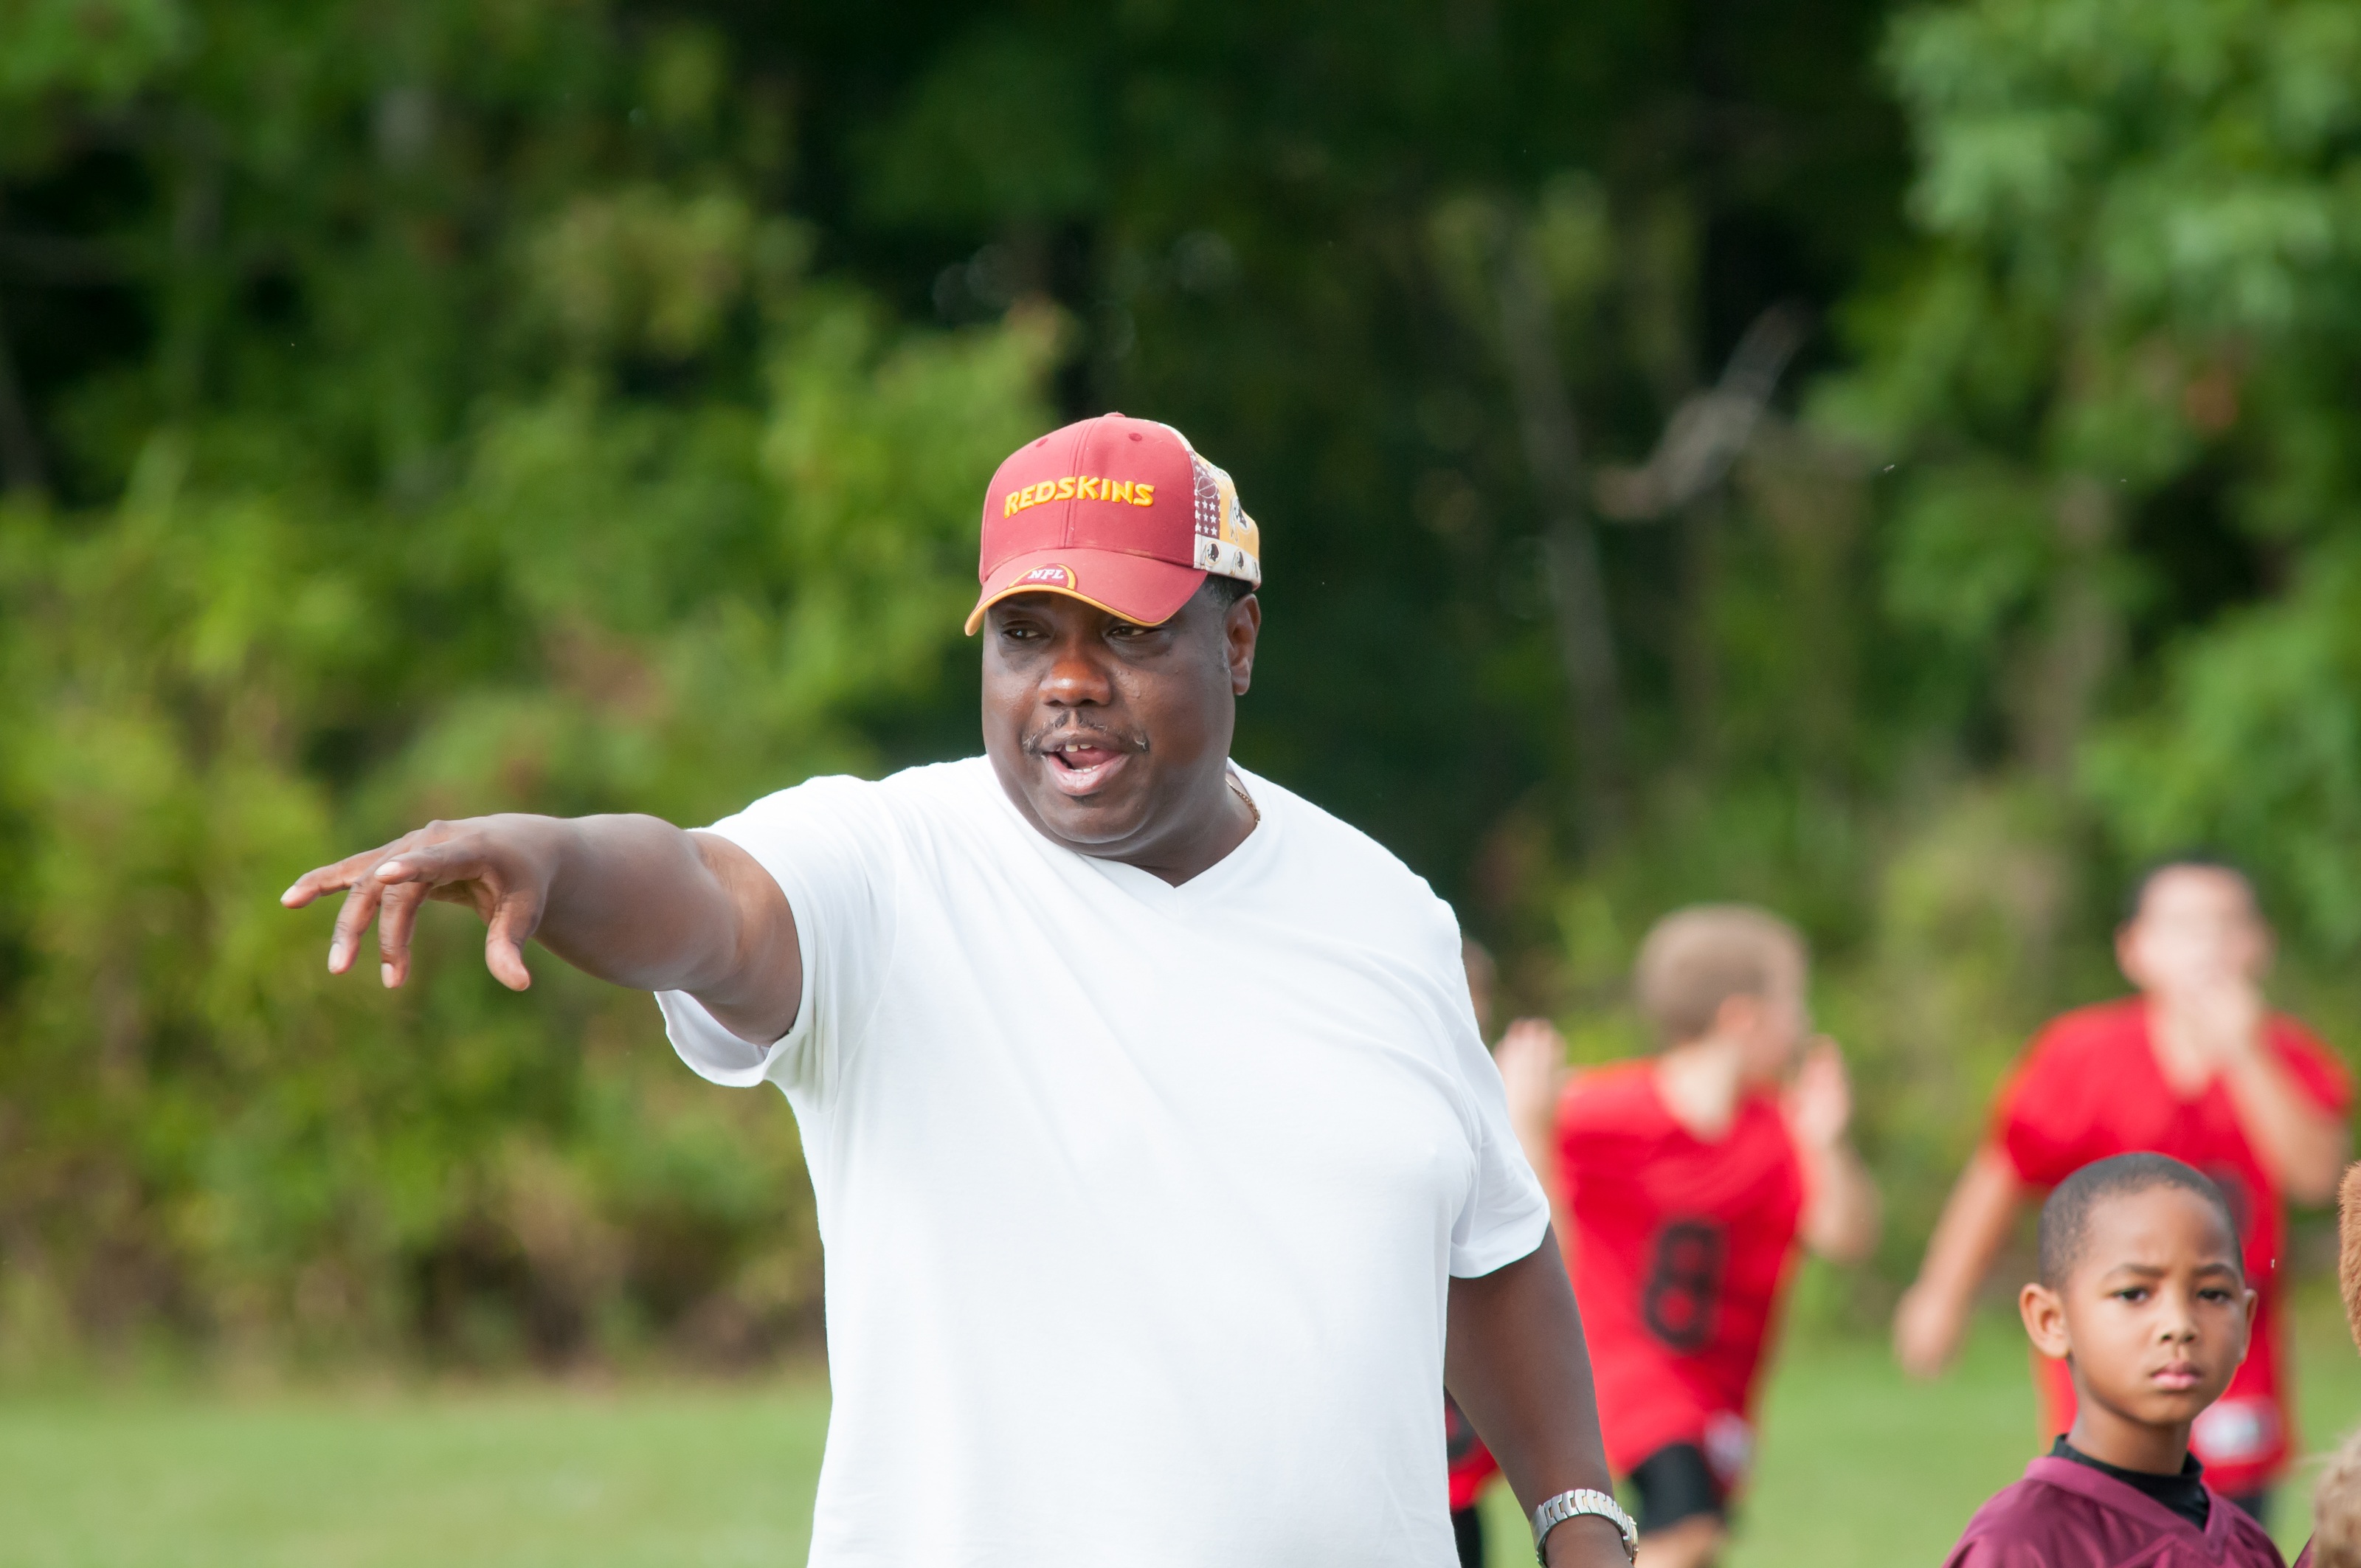
person, people, sport, game, play, running, recreation, communication, jogging, football, goal, player, activity, outdoors, competition, team, sports, match, competitive, coach, referee, success, winning, achieve, physical exercise, flag football, outdoor recreation, human action